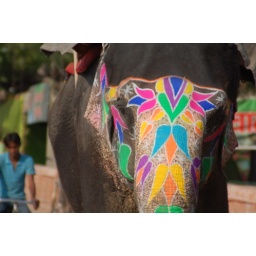
last week i saw some elephants on the street in Jaipur. they are so becoming my fav animal :)